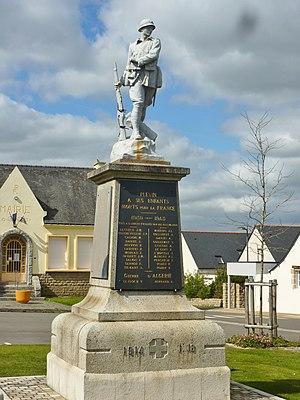
Le monument aux morts de Plévin
Plévin [plevɛ̃] est une commune française située dans le département des Côtes-d'Armor en région Bretagne.